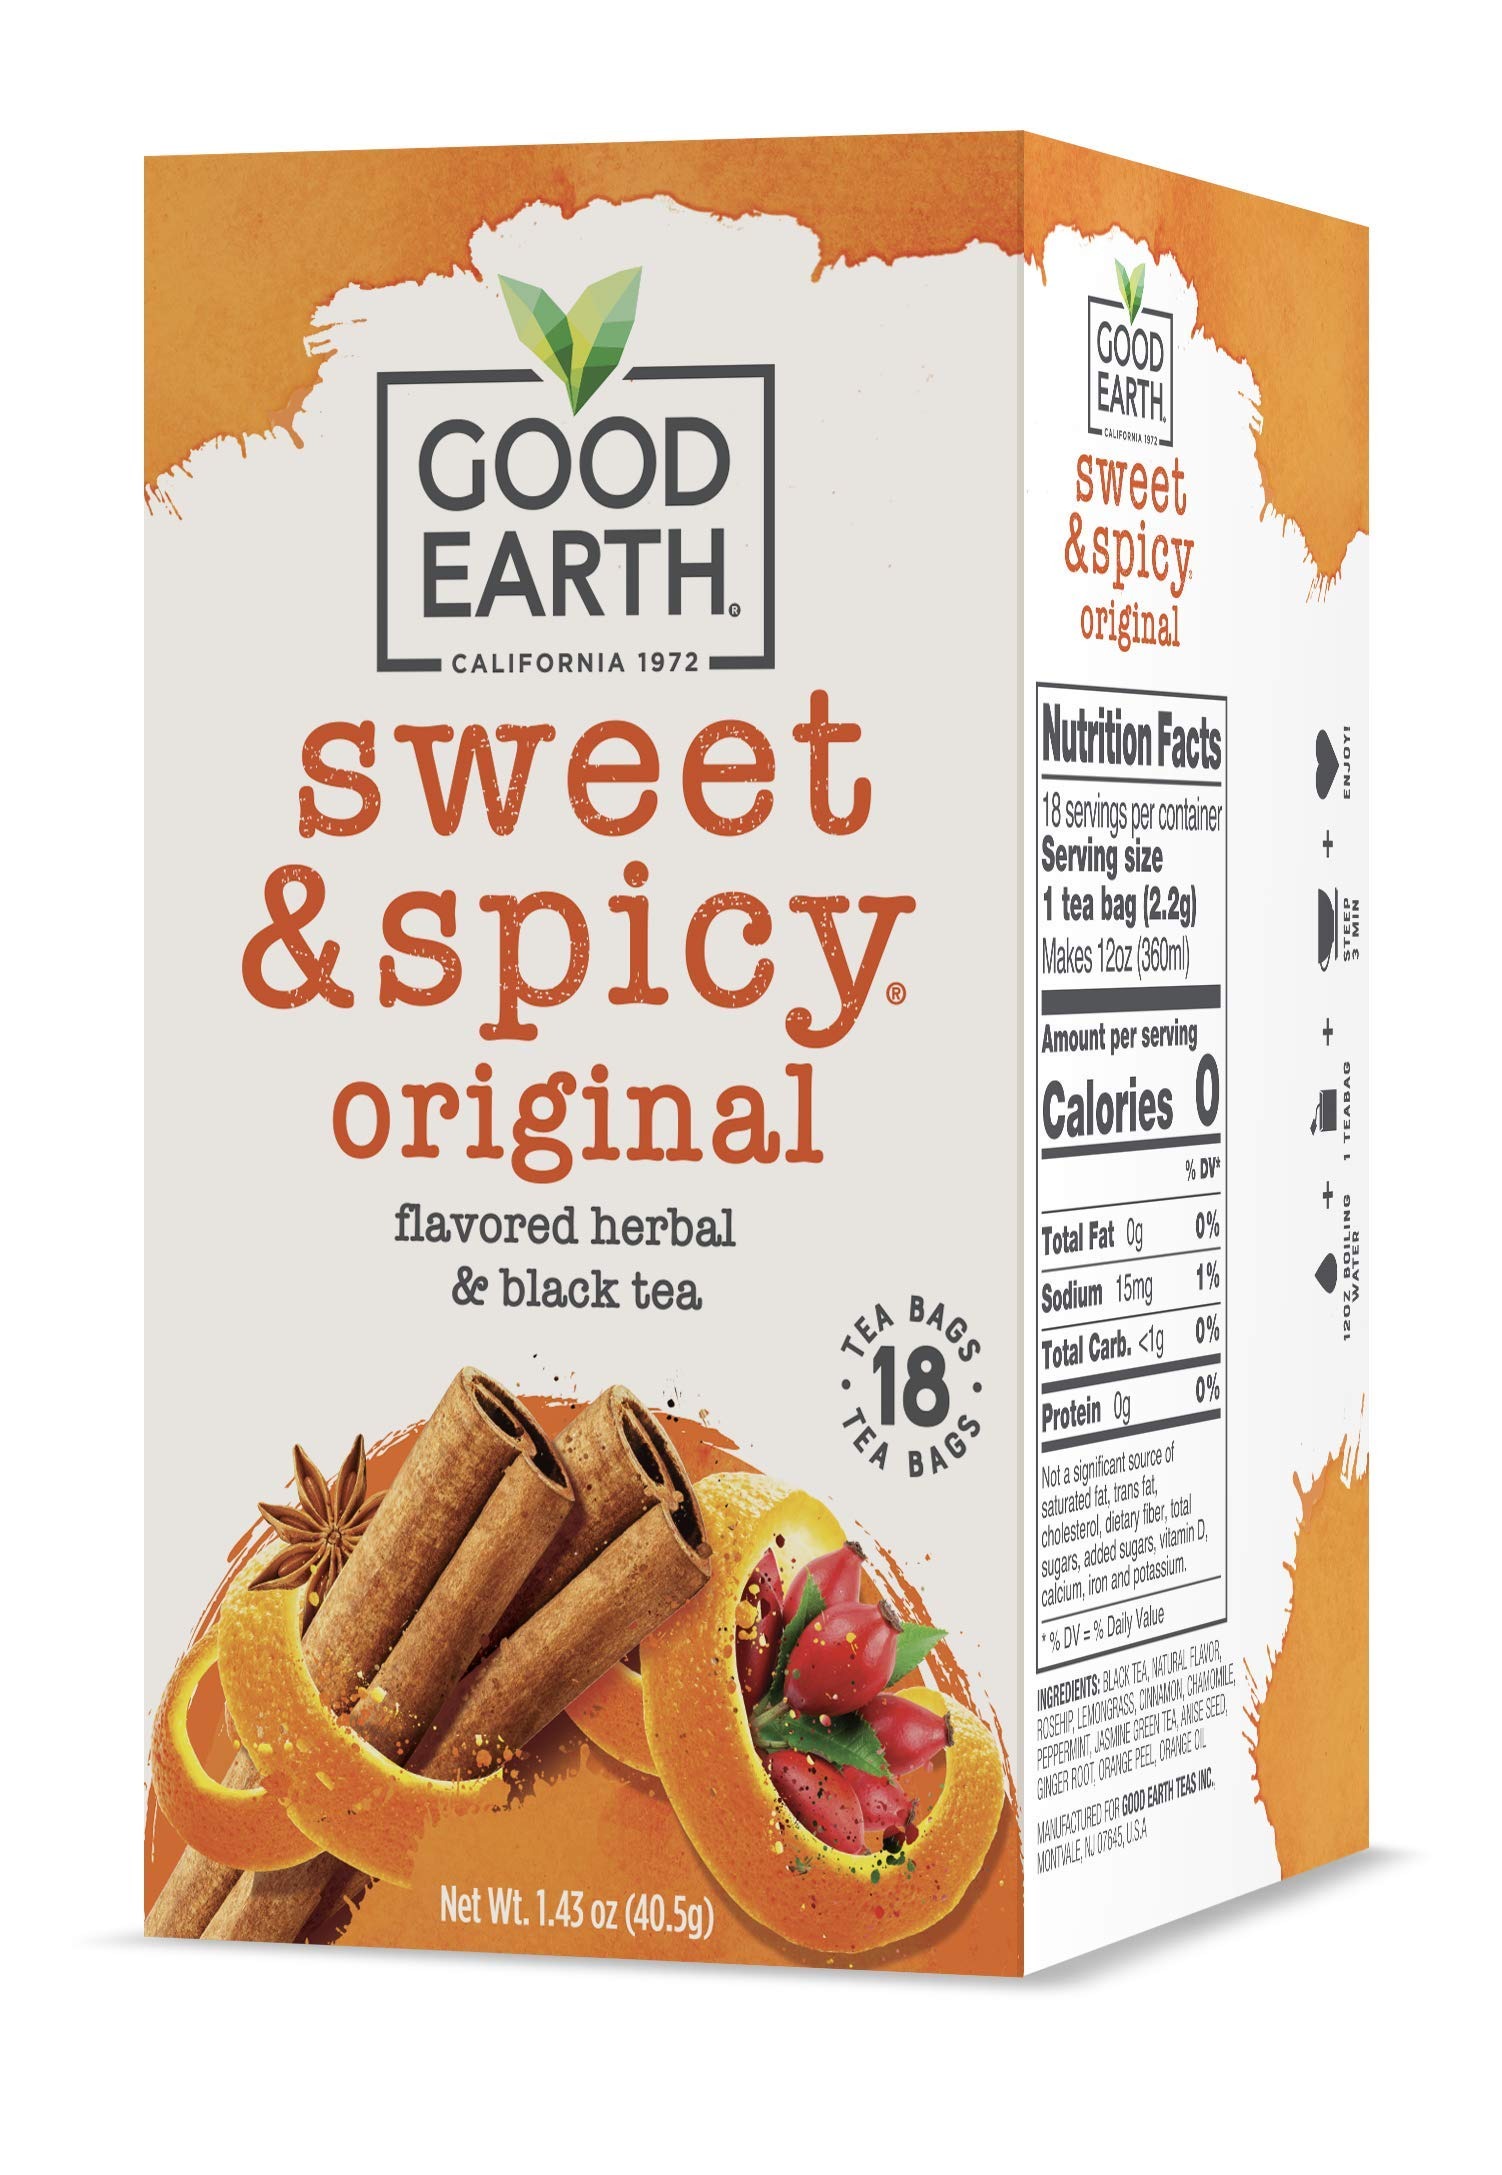
Item Name: Good Earth Herbal & Black Tea, Sweet & Spicy, 18 Tea Bags (Packaging May Vary)
Bullet Point: Bursts of sweet orange tangle with spicy cinnamon in a black tea blend
Value: 18.0
Unit: Count

Price: 2.475